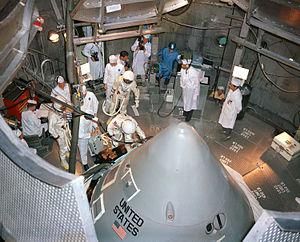
Le Neil Armstrong Operations and Checkout Building est un bâtiment historique situé à Merritt Island, en Floride, aux États-Unis. Cette structure de cinq étages se trouve dans la zone industrielle du Centre spatial Kennedy de la National Aeronautics and Space Administration